Cape Coast

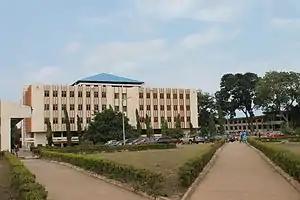
University of Cape Coast

Transportation in the city is regulated by the Transport Department of the Cape Coast Metropolitan Assembly, with Dennis K. Sulemanu acting as the transport officer of the department.